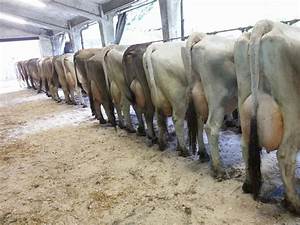
Label: cow